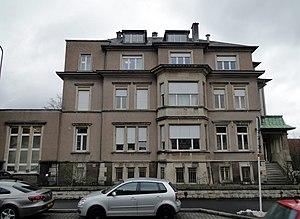
Ancienne ""Villa Leclerc"", construite vers 1906 pour le compte de Nicolas Leclerc. L'immeuble qui a été modifié au cours des années abrite depuis 1948 la direction de l'administration du cadastre et de la topographie ainsi que la Division du Laboratoire de Médecine vétérinaire."